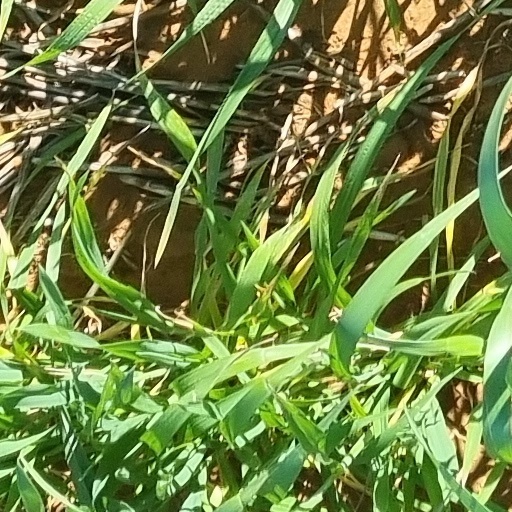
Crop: wheat